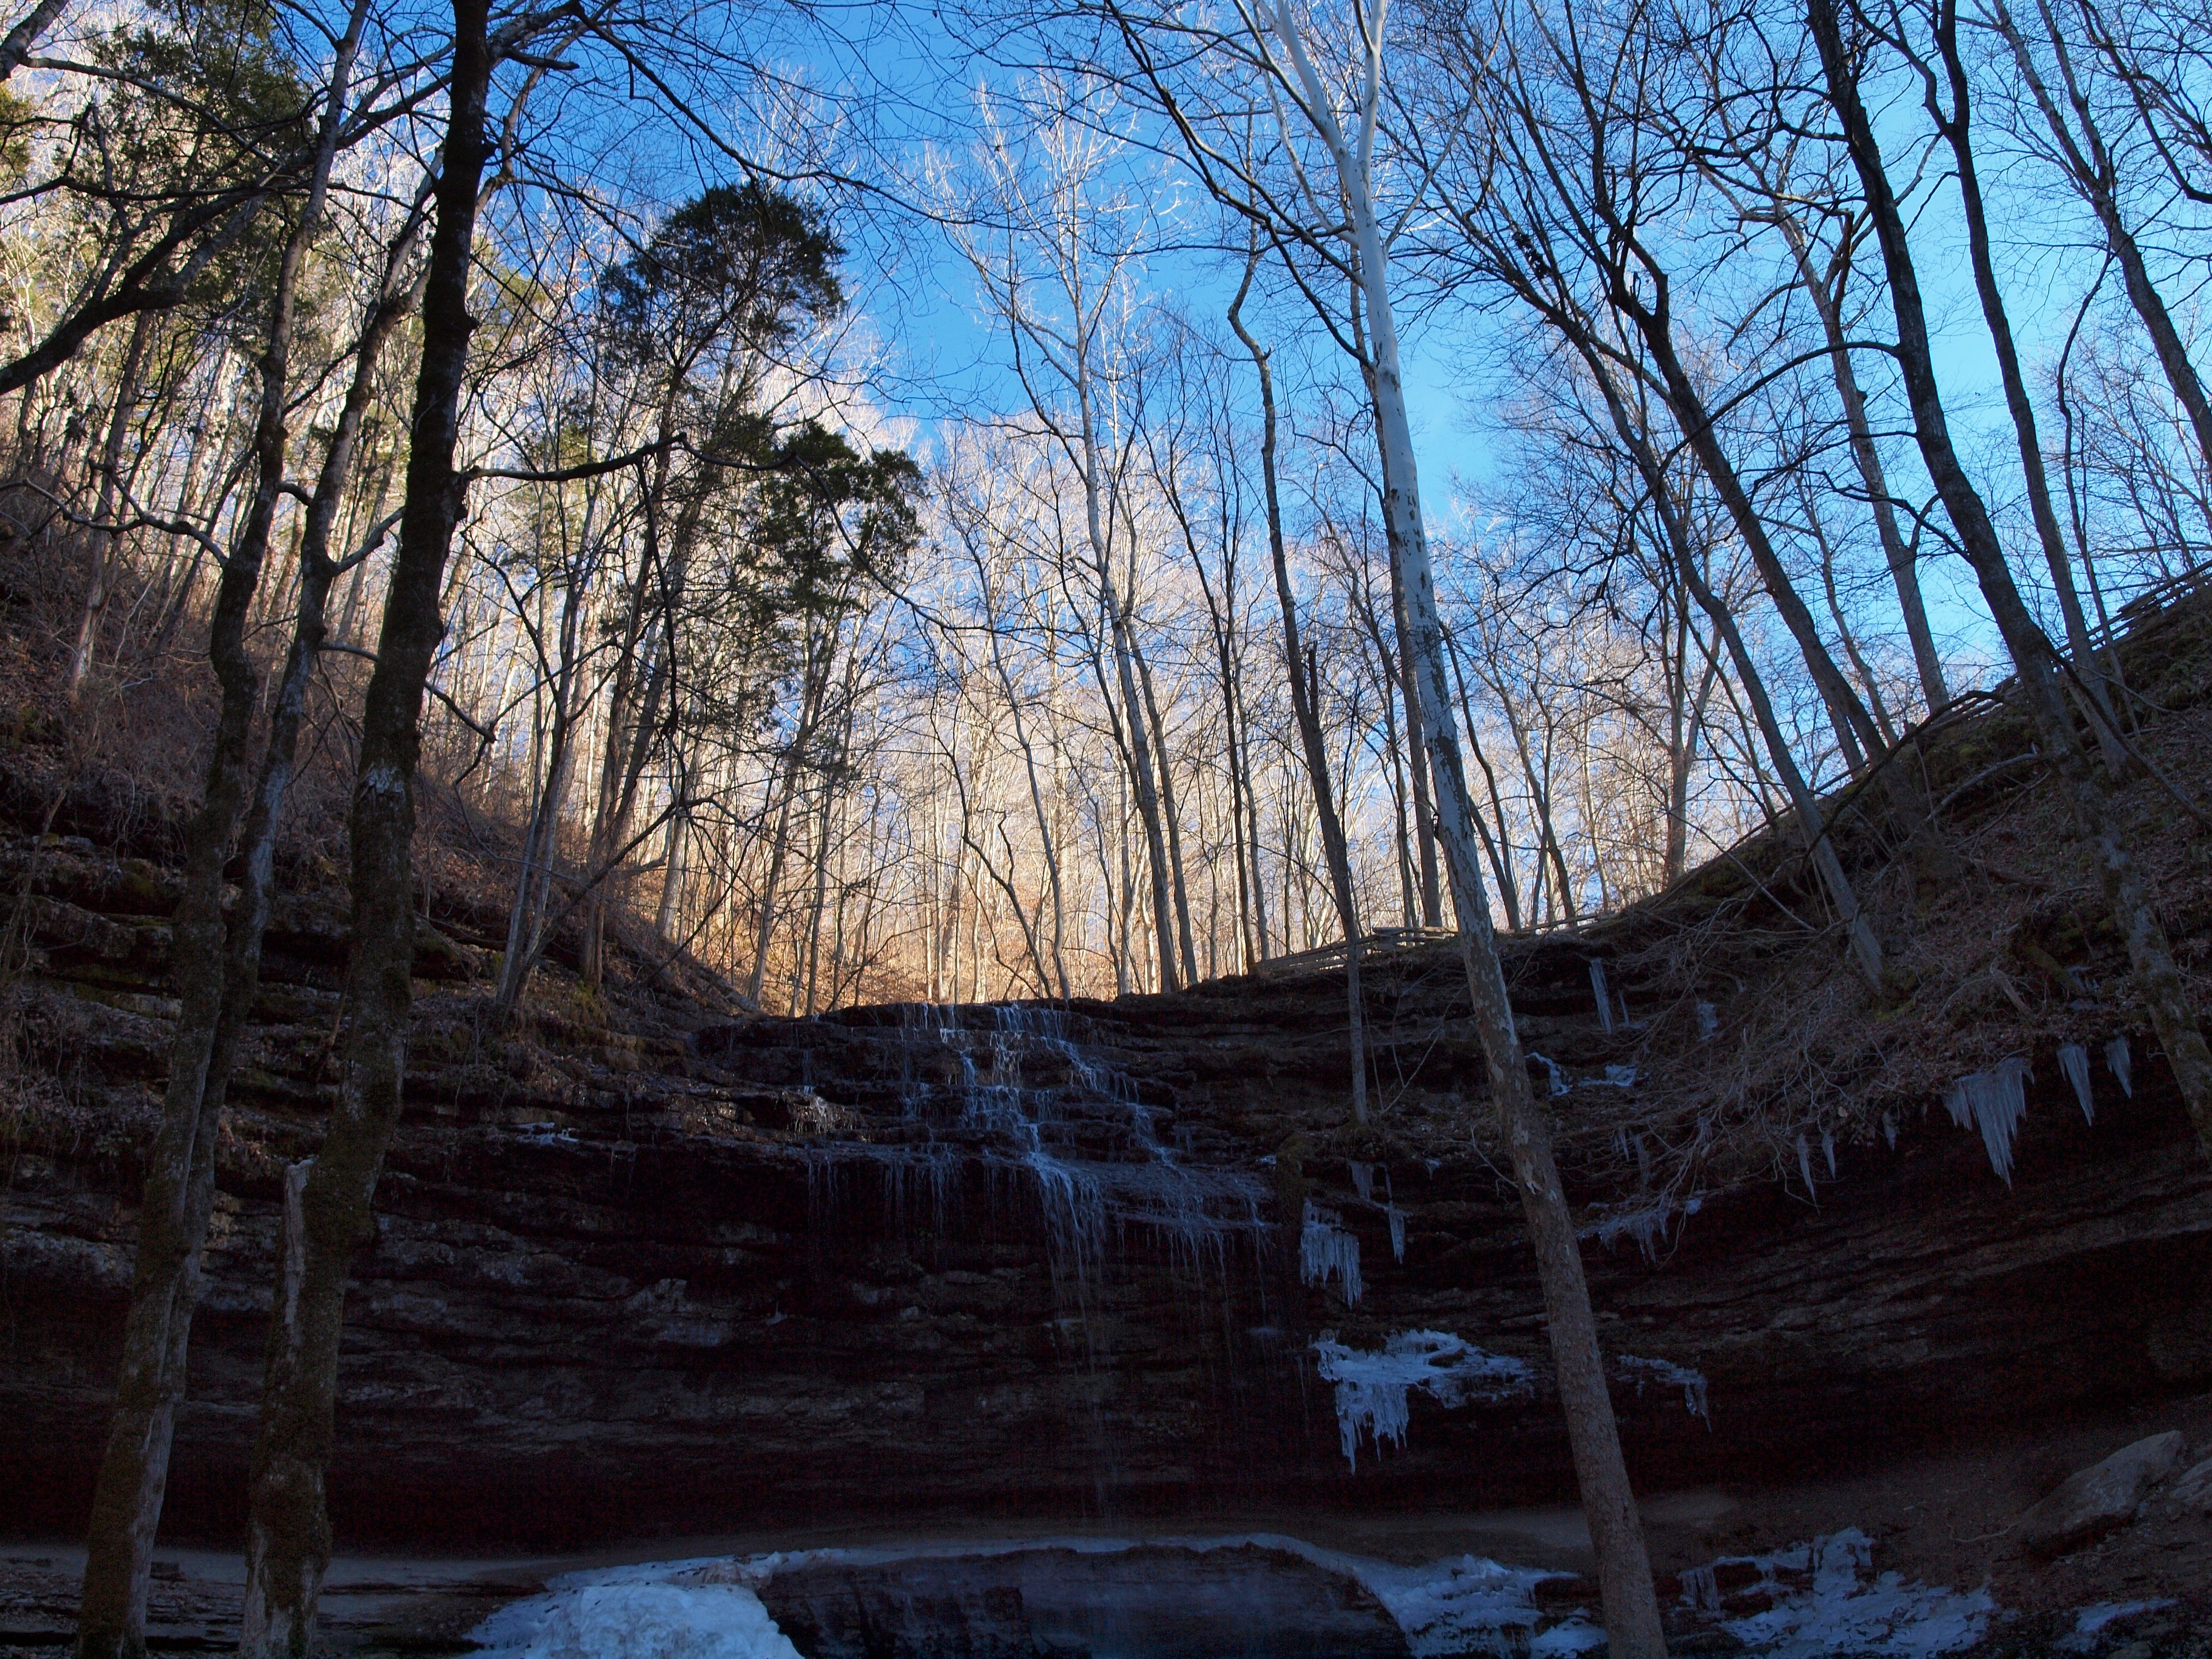
landscape, tree, water, nature, forest, rock, wilderness, snow, winter, sunlight, river, formation, ice, reflection, autumn, park, falls, state, area, habitat, parks, tennessee, hollow, natural environment, geographical feature